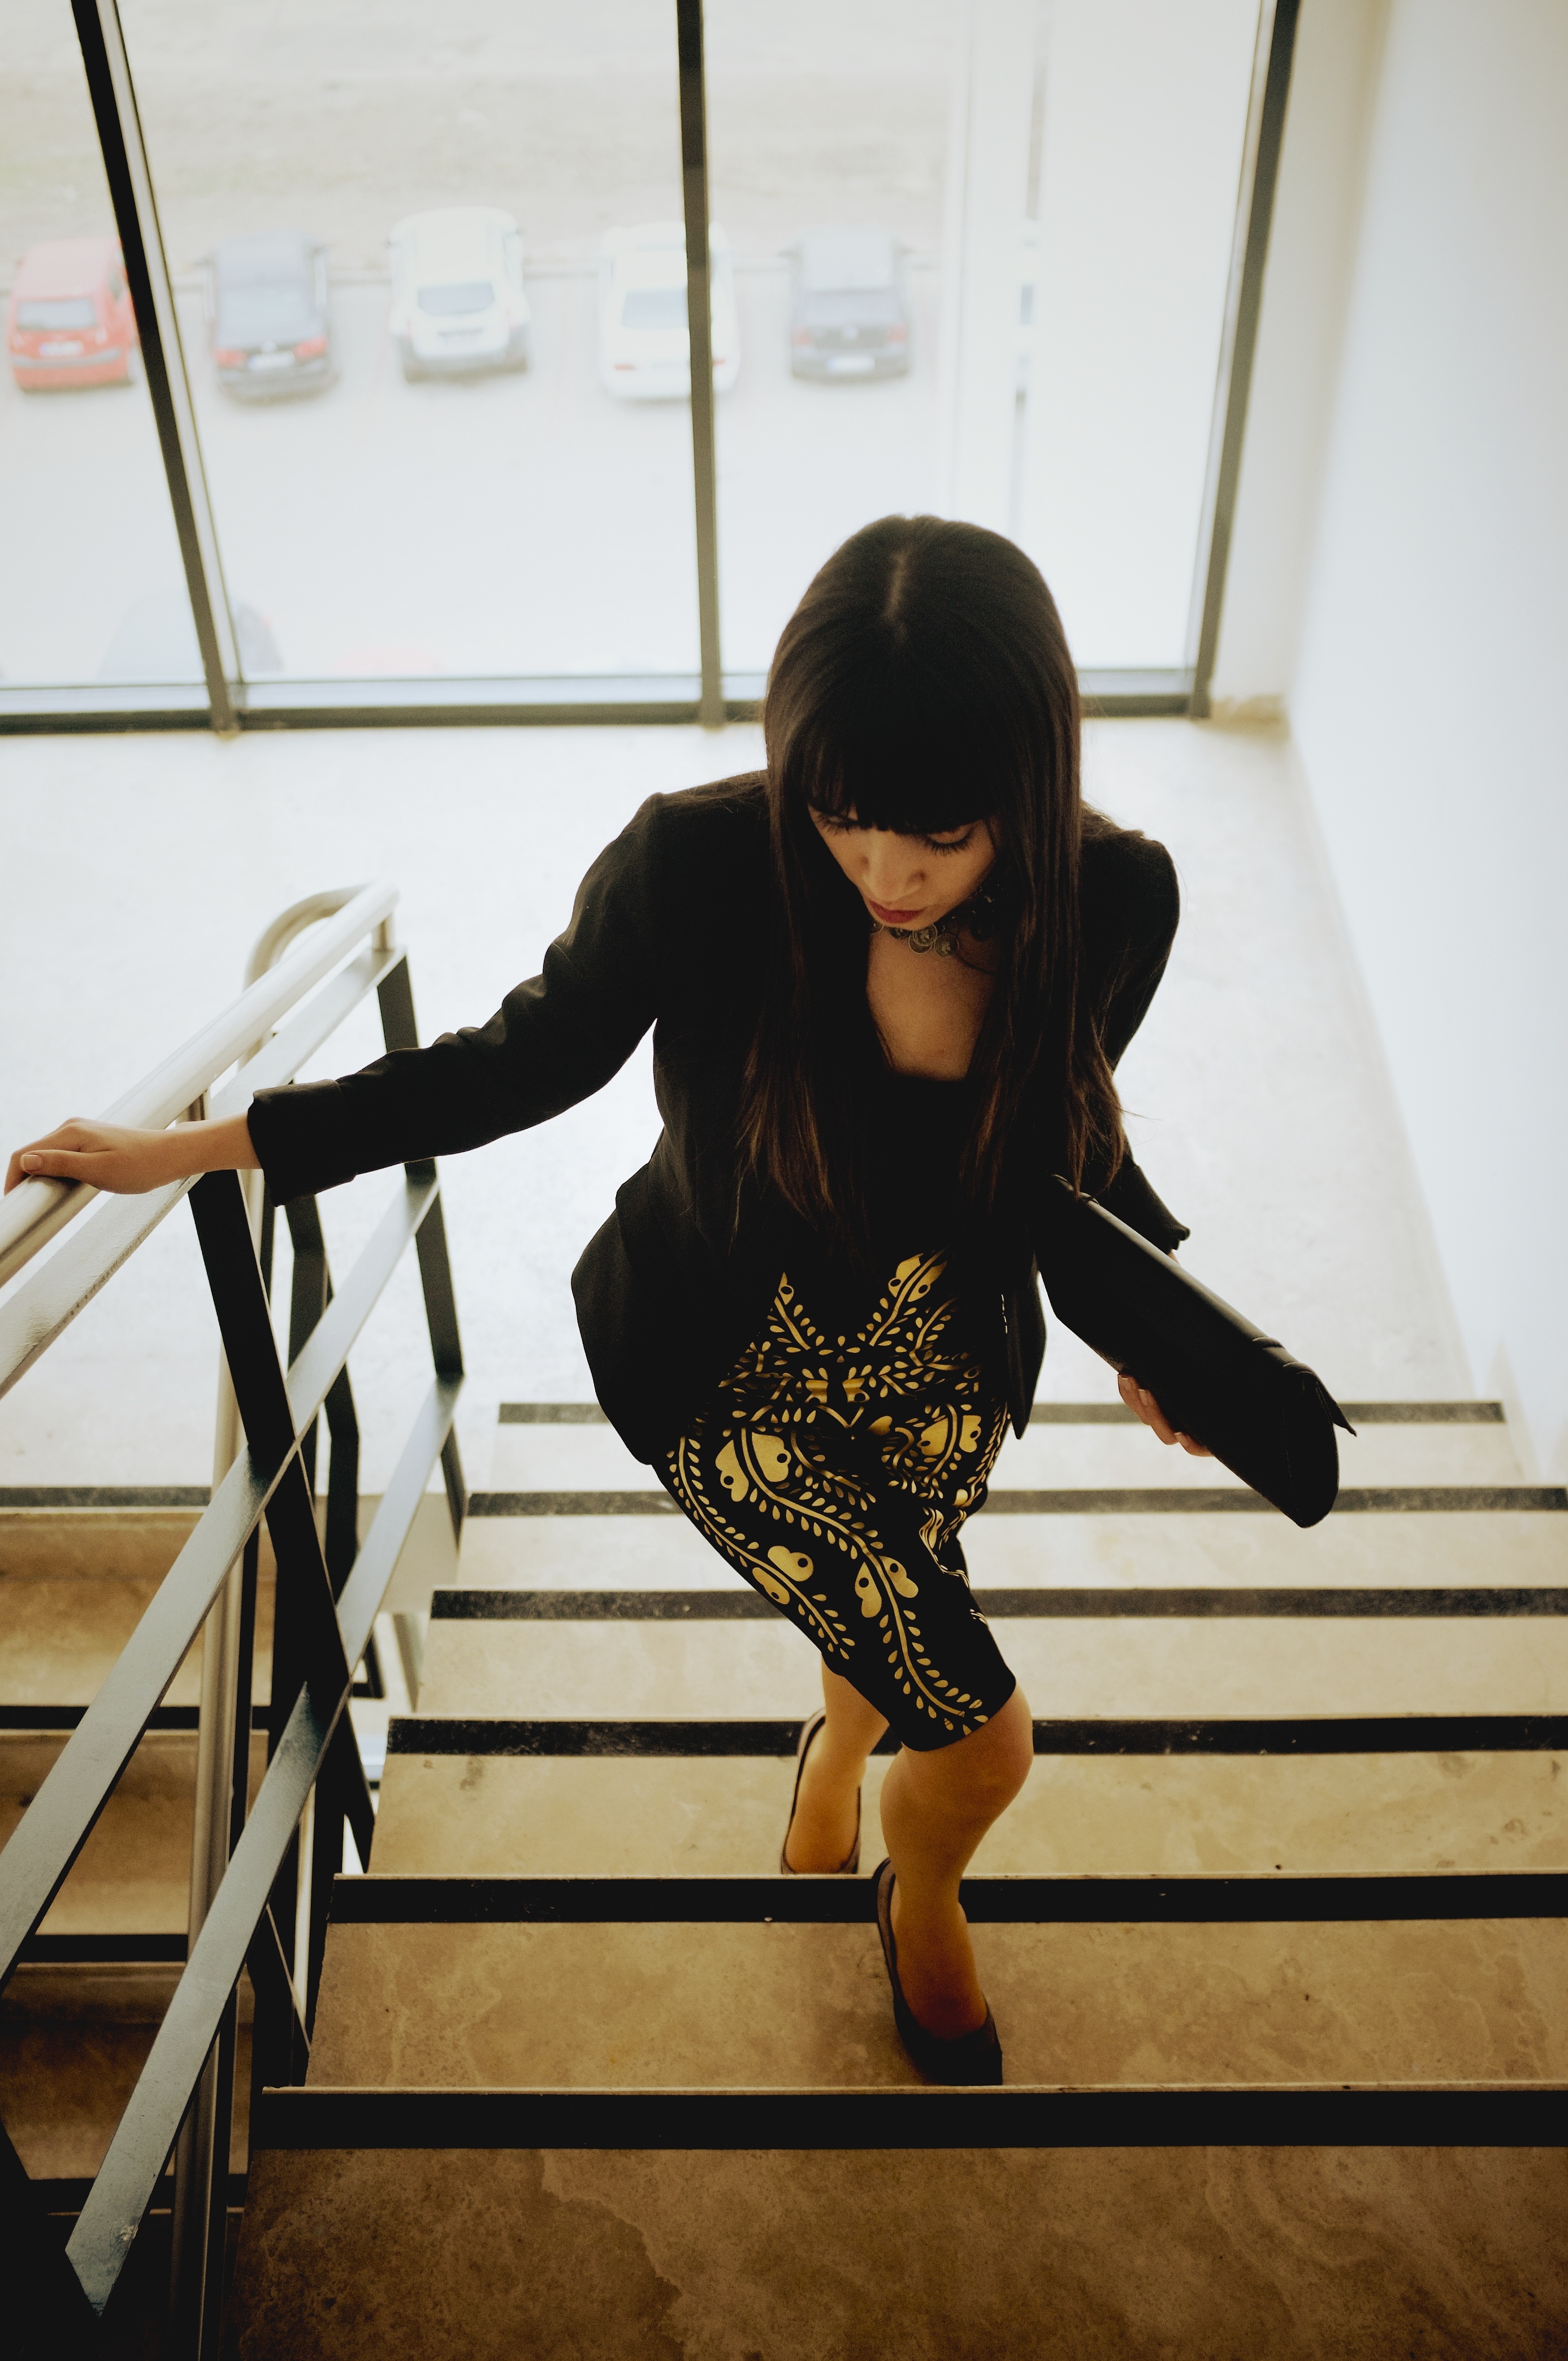
girl, photography, model, spring, sitting, fashion, clothing, black, lady, art, dress, glasses, photograph, beauty, costume, photo shoot, human positions